TF-SIF (Dauphin 2)

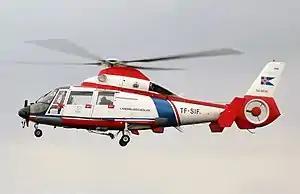
"Sif" in March 2004.

Sif, also known as TF-SIF, is an Aerospatiale SA365N Dauphin 2 helicopter used by the Icelandic Coast Guard from 1985 to 2007. It took part in several high profile rescue operations around Iceland during its 22-year career and is credited to have been involved in the rescue of around 250 lives. It is named after Sif, the golden-haired goddess from Norse mythology and is the third Coast Guard aircraft to bear the name. Since 2008, it has been on display at the Icelandic Aviation Museum.